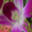
Label: orchid